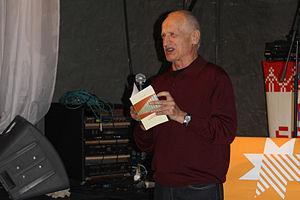
Ales Razanau, poète et traducteur biélorusse